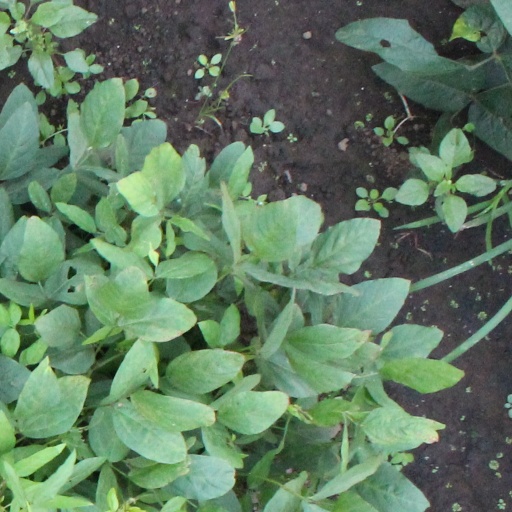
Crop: soybean